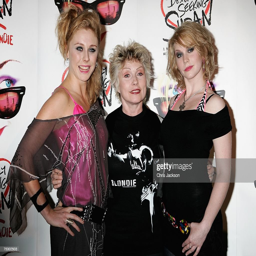
singer from music video performer poses with actresses as they promote the launch at sketch .